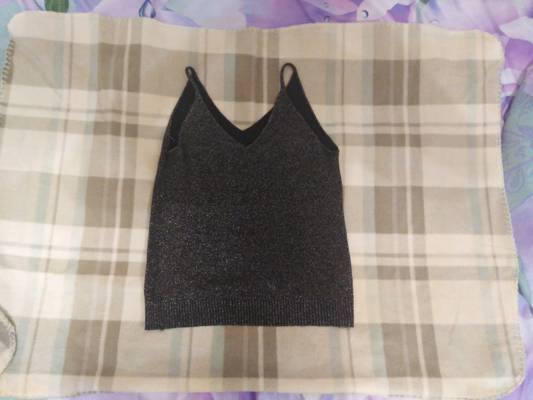
Waste category: clothes